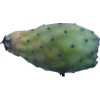
Label: cactus_fruit_green